Oxon Cove Park and Oxon Hill Farm

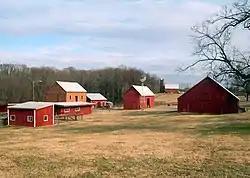
Oxon Hill Farm, December 2010

Oxon Cove Park is a 512 acre large national historic district with portions in Prince George's County, Maryland and Washington, D.C. operated by the National Park Service as part of National Capital Parks-East. It includes a living farm museum, the 289-acreOxon Cove Farm, located at Oxon Hill in the Maryland portion of the park. The other 222 acres of the site are former landfill.